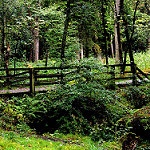
Label: forest